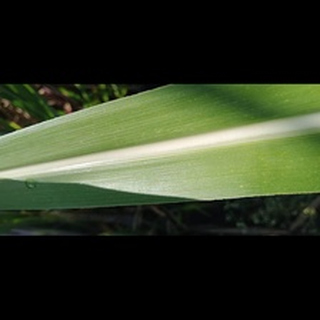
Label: healthy_sugarcane